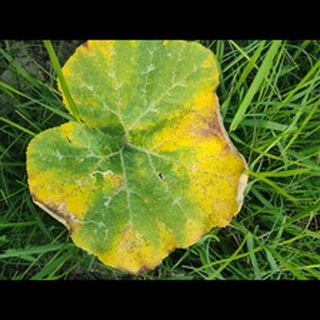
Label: pumpkin_downy_mildew